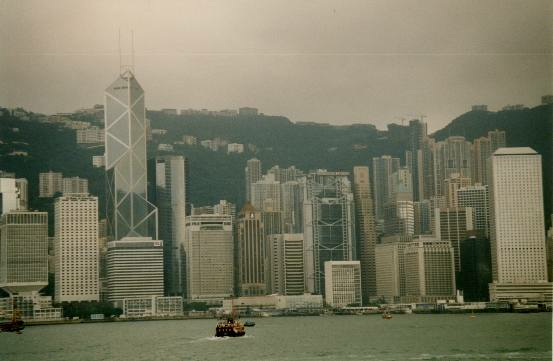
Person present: No